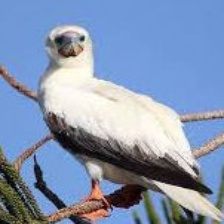
Species: ABBOTTS BOOBY
Scientific name: PAPASULA ABBOTTI